Bạch Hổ oil field

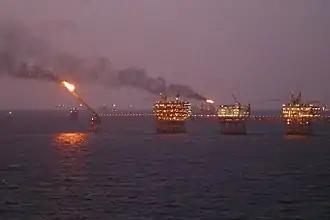
An oil rig offshore Vungtau in Bạch Hổ field.

The Bạch Hổ oil field (White Tiger oilfield) is a major oil field in the Cuu Long basin of the East Sea located offshore due east of the Mekong Delta of Vietnam. The field contains major reserves hosted within highly fractured granitic basement rocks. The Cuu Long basin is a rift zone developed during the Oligocene to Early Miocene. The rift occurred in Jurassic to Late Cretaceous granite to granodiorite intrusions. The fractured granitic rocks occur as a horst overlain and surrounded by Upper Oligocene lacustrine shale source rocks.